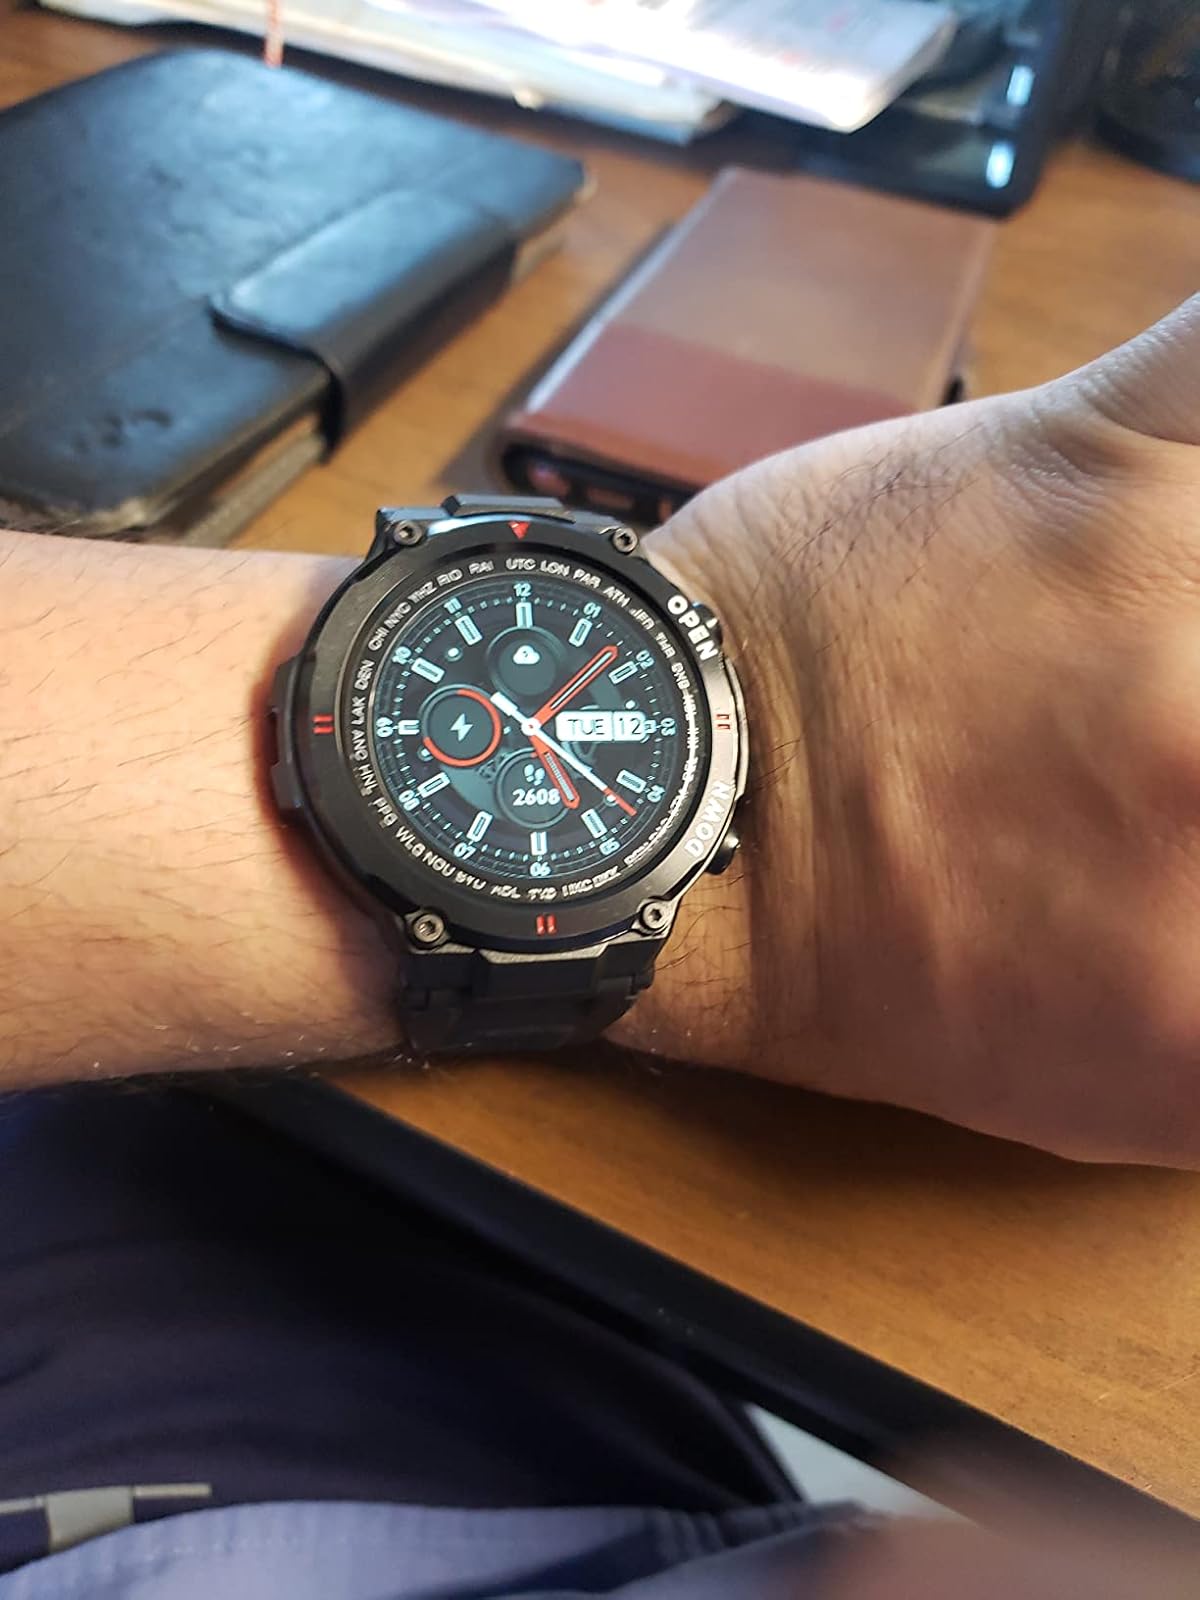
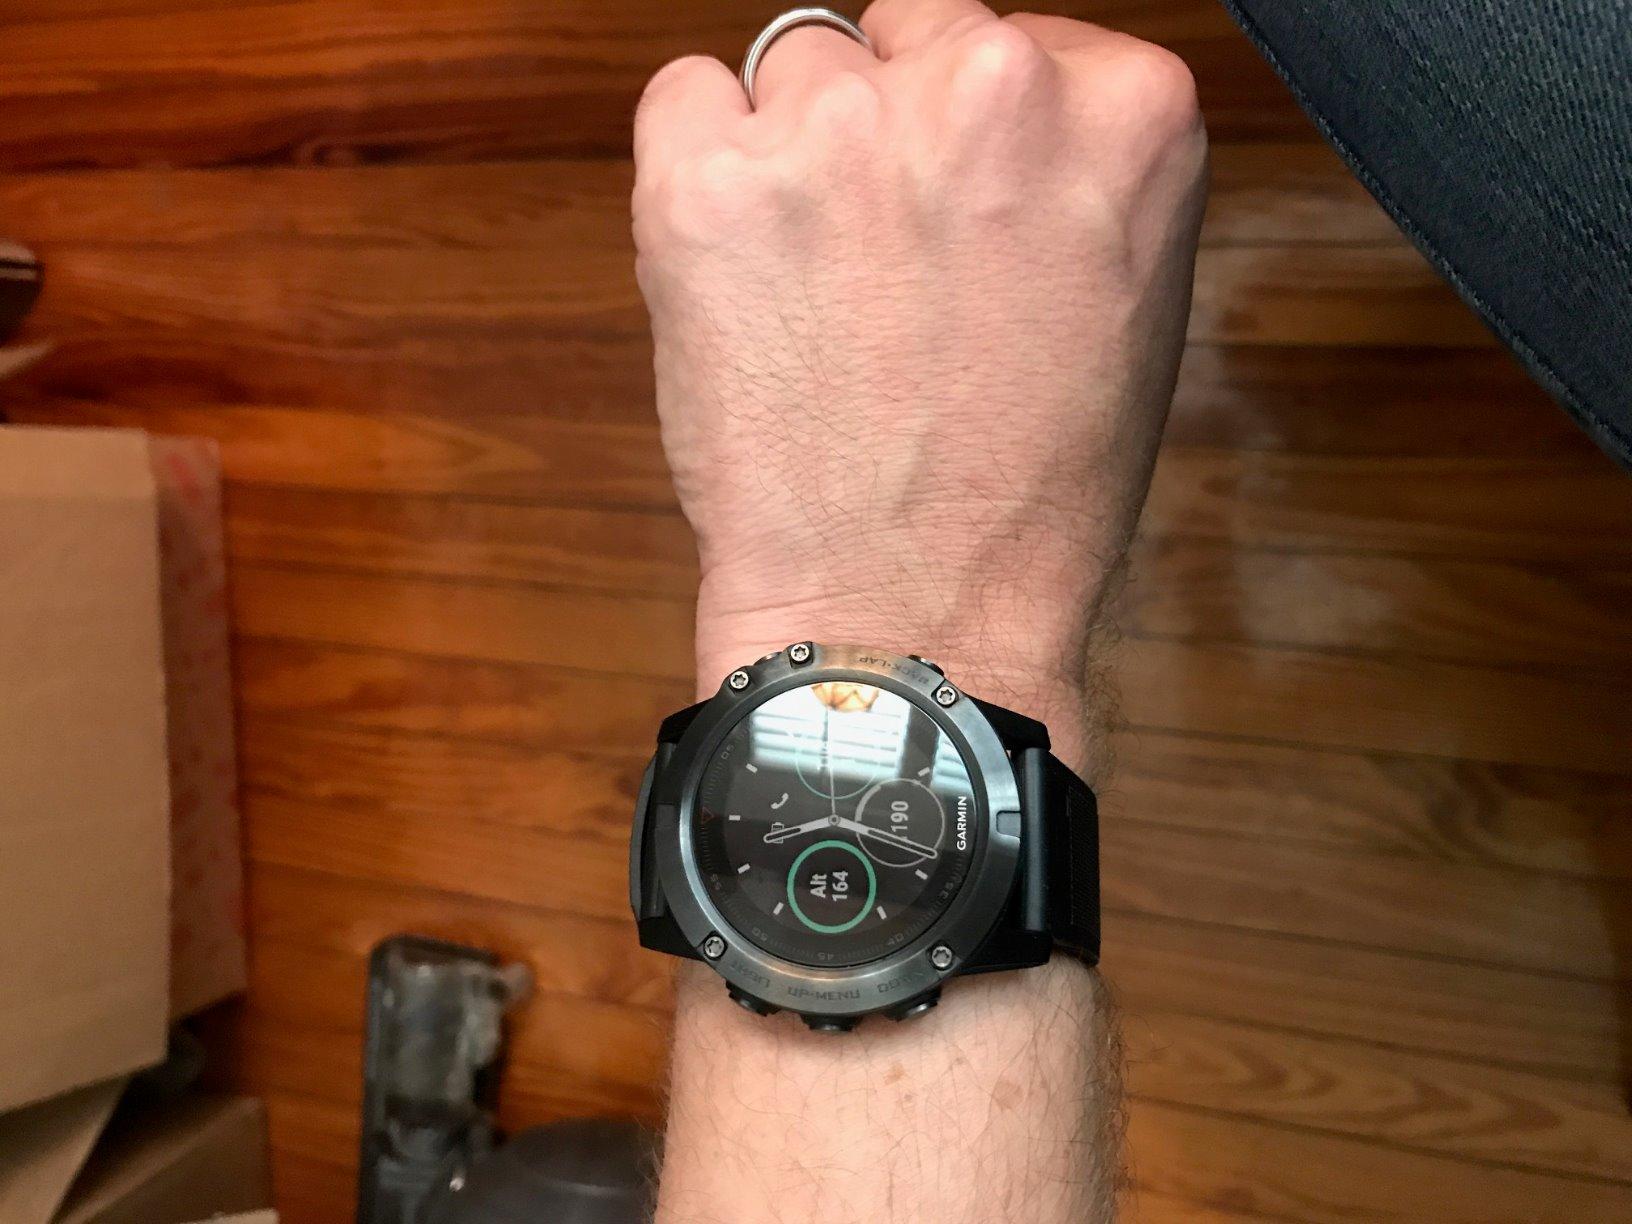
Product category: smartwatch
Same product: no